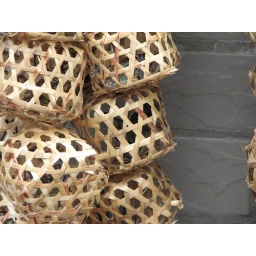
crickets in their cages at bird and insect market